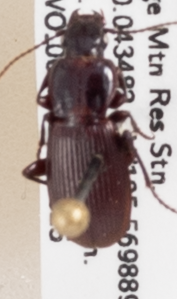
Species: Pterostichus restrictus
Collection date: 2020-08-25
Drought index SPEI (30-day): -1.93
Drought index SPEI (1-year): -1.348
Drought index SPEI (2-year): -0.608